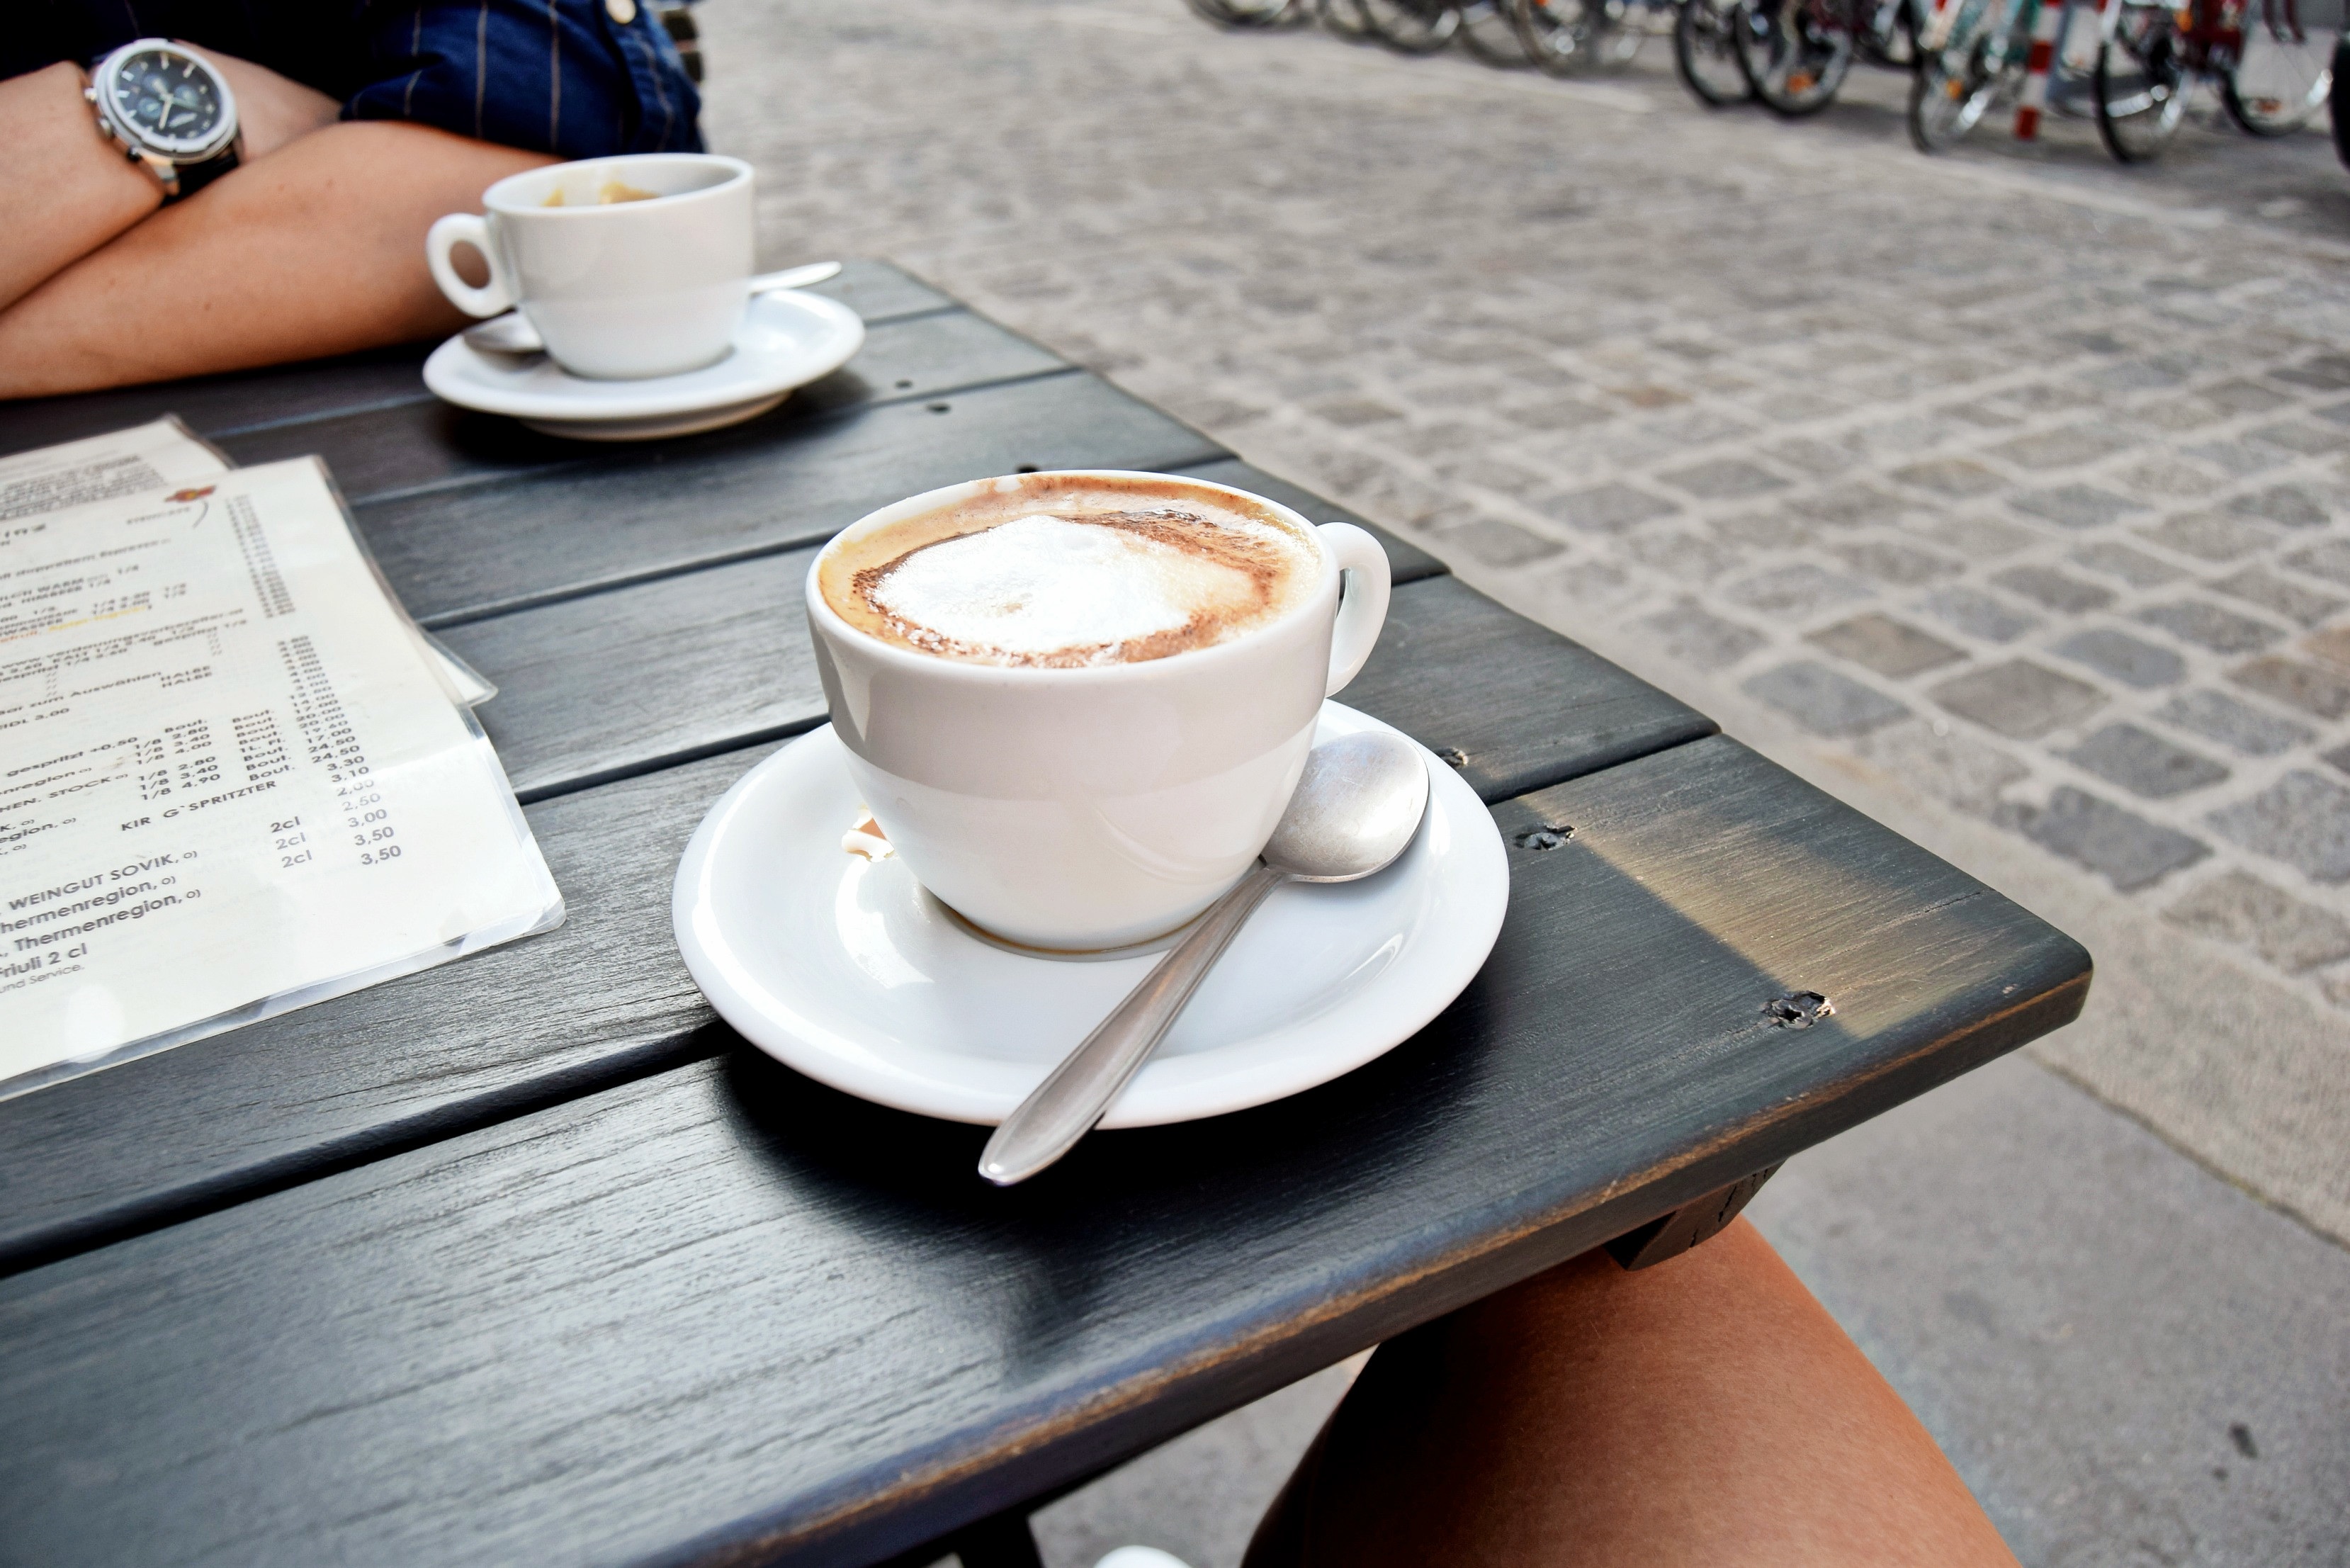
coffee, cup, drink, espresso, coffee cup